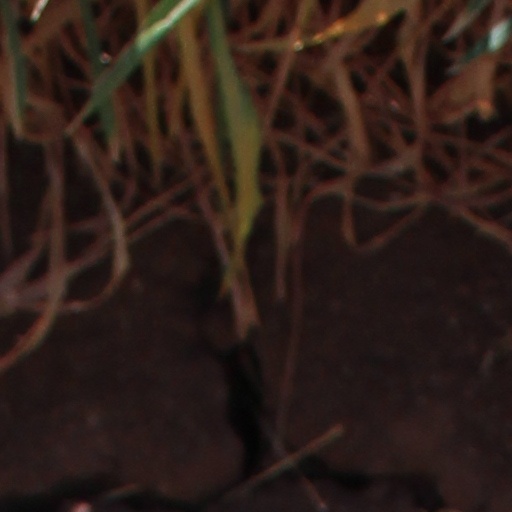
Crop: wheat